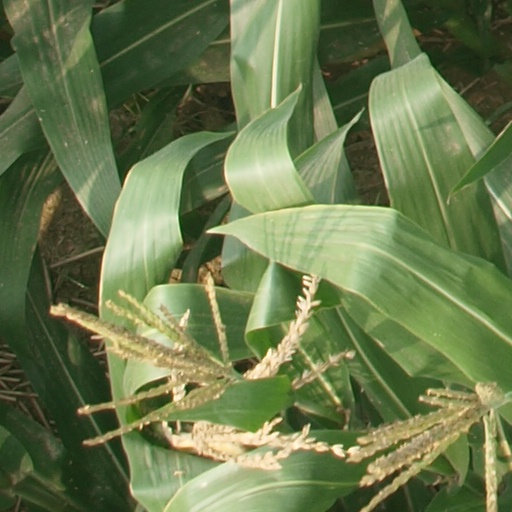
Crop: maize; corn